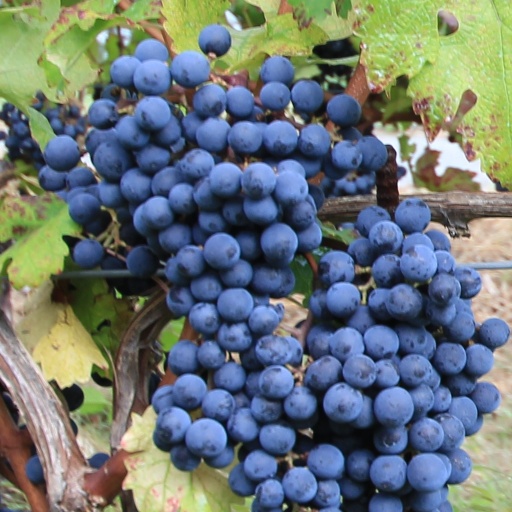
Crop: grape